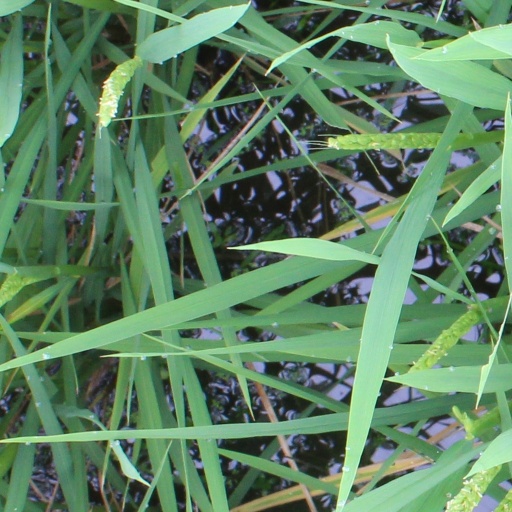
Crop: rice